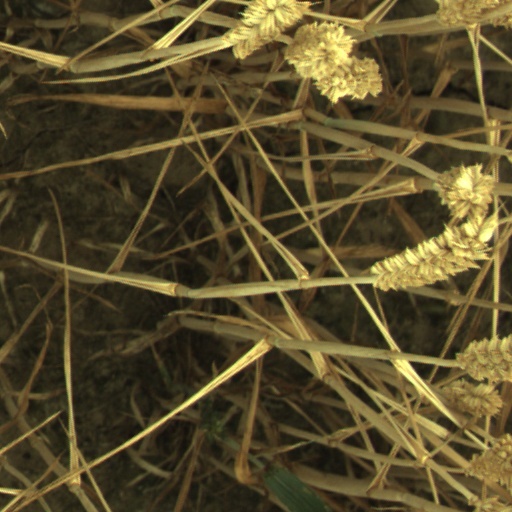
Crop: wheat